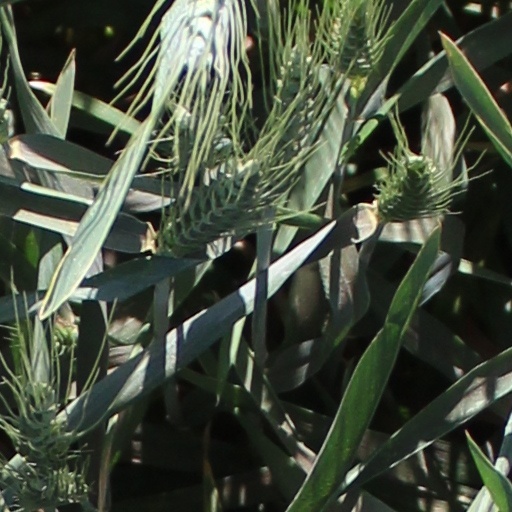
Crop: wheat